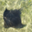
Label: ray